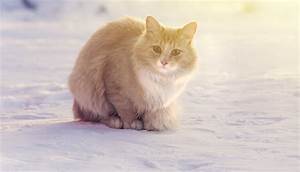
Label: cat